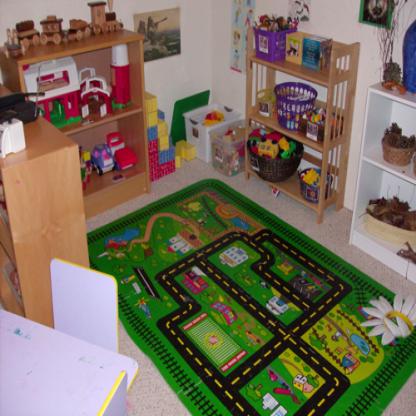
Scene: Indoor